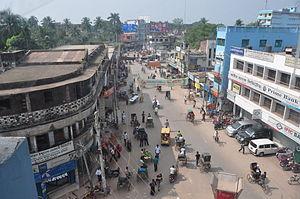
Jessore est une ville du sud-ouest du Bangladesh, chef-lieu du district du même nom. Fondée en 1864, la localité couvre 25,72 km2 et compte 201 796 habitants d'après le recensement du Bangladesh de 2011.